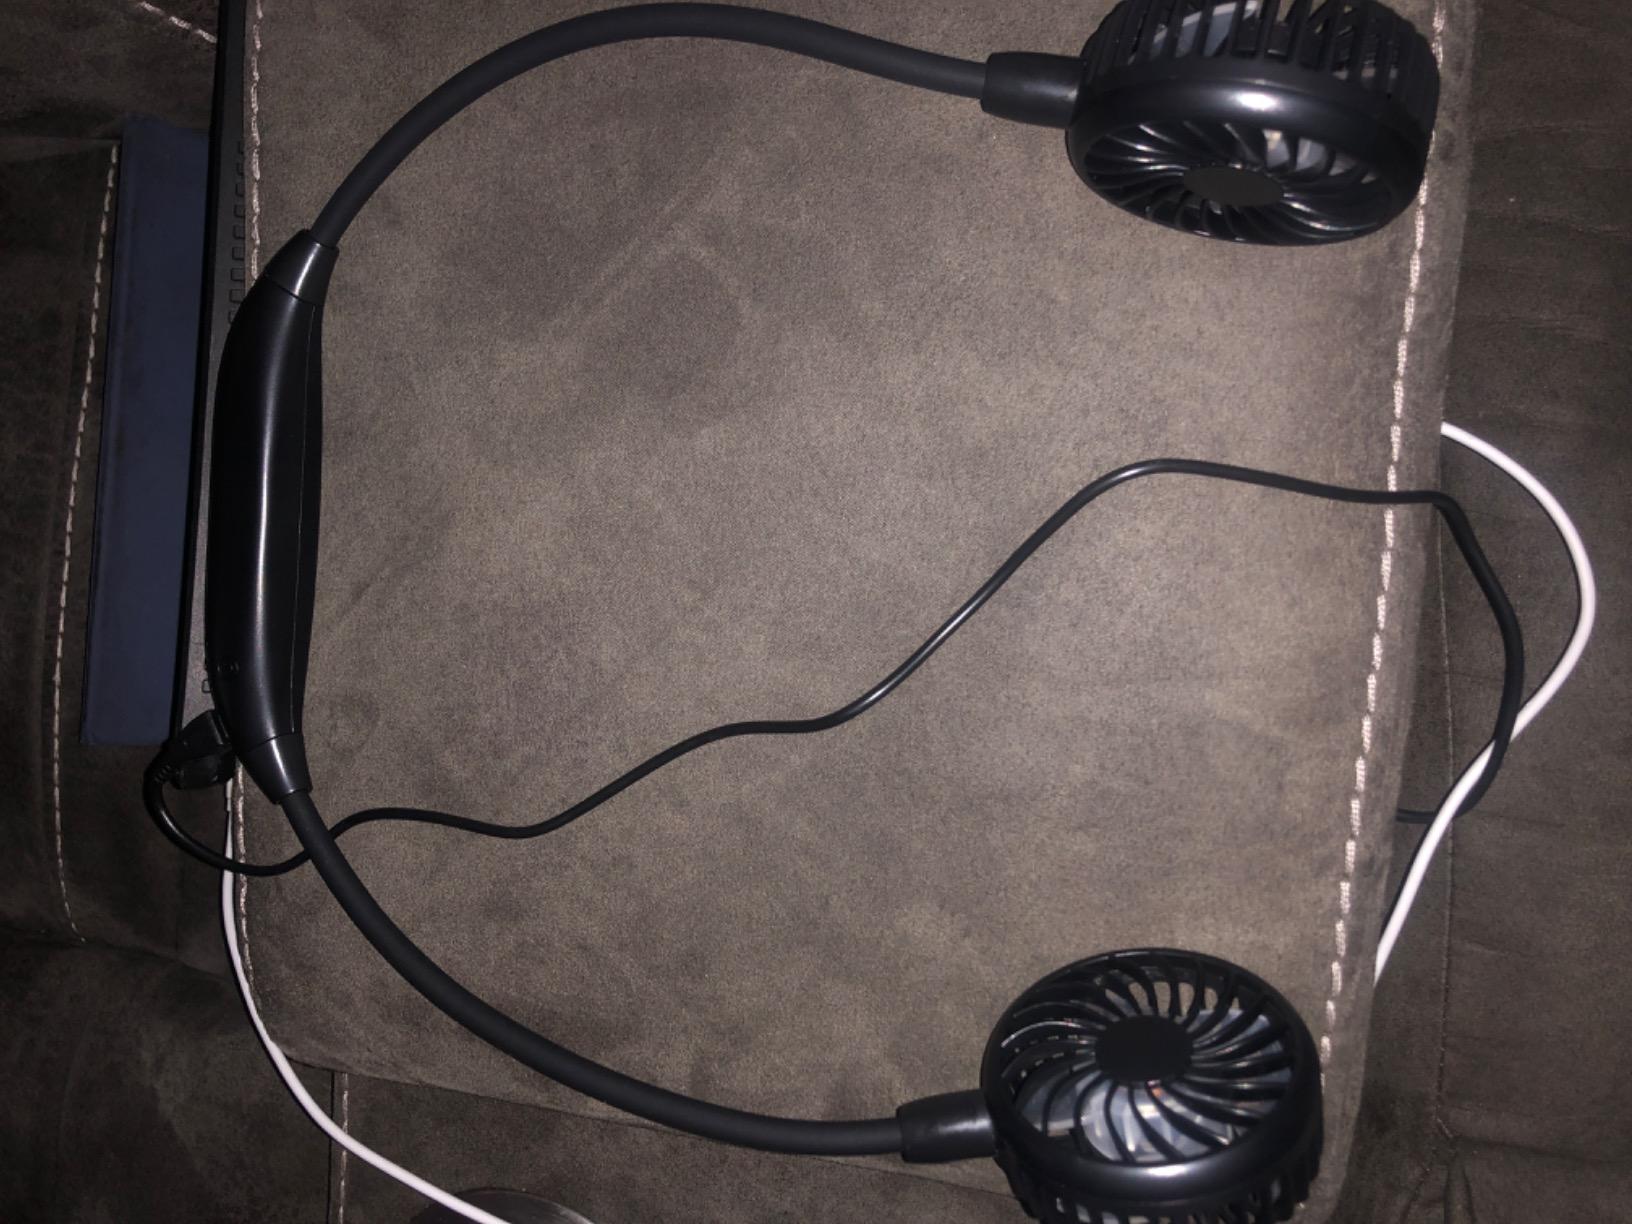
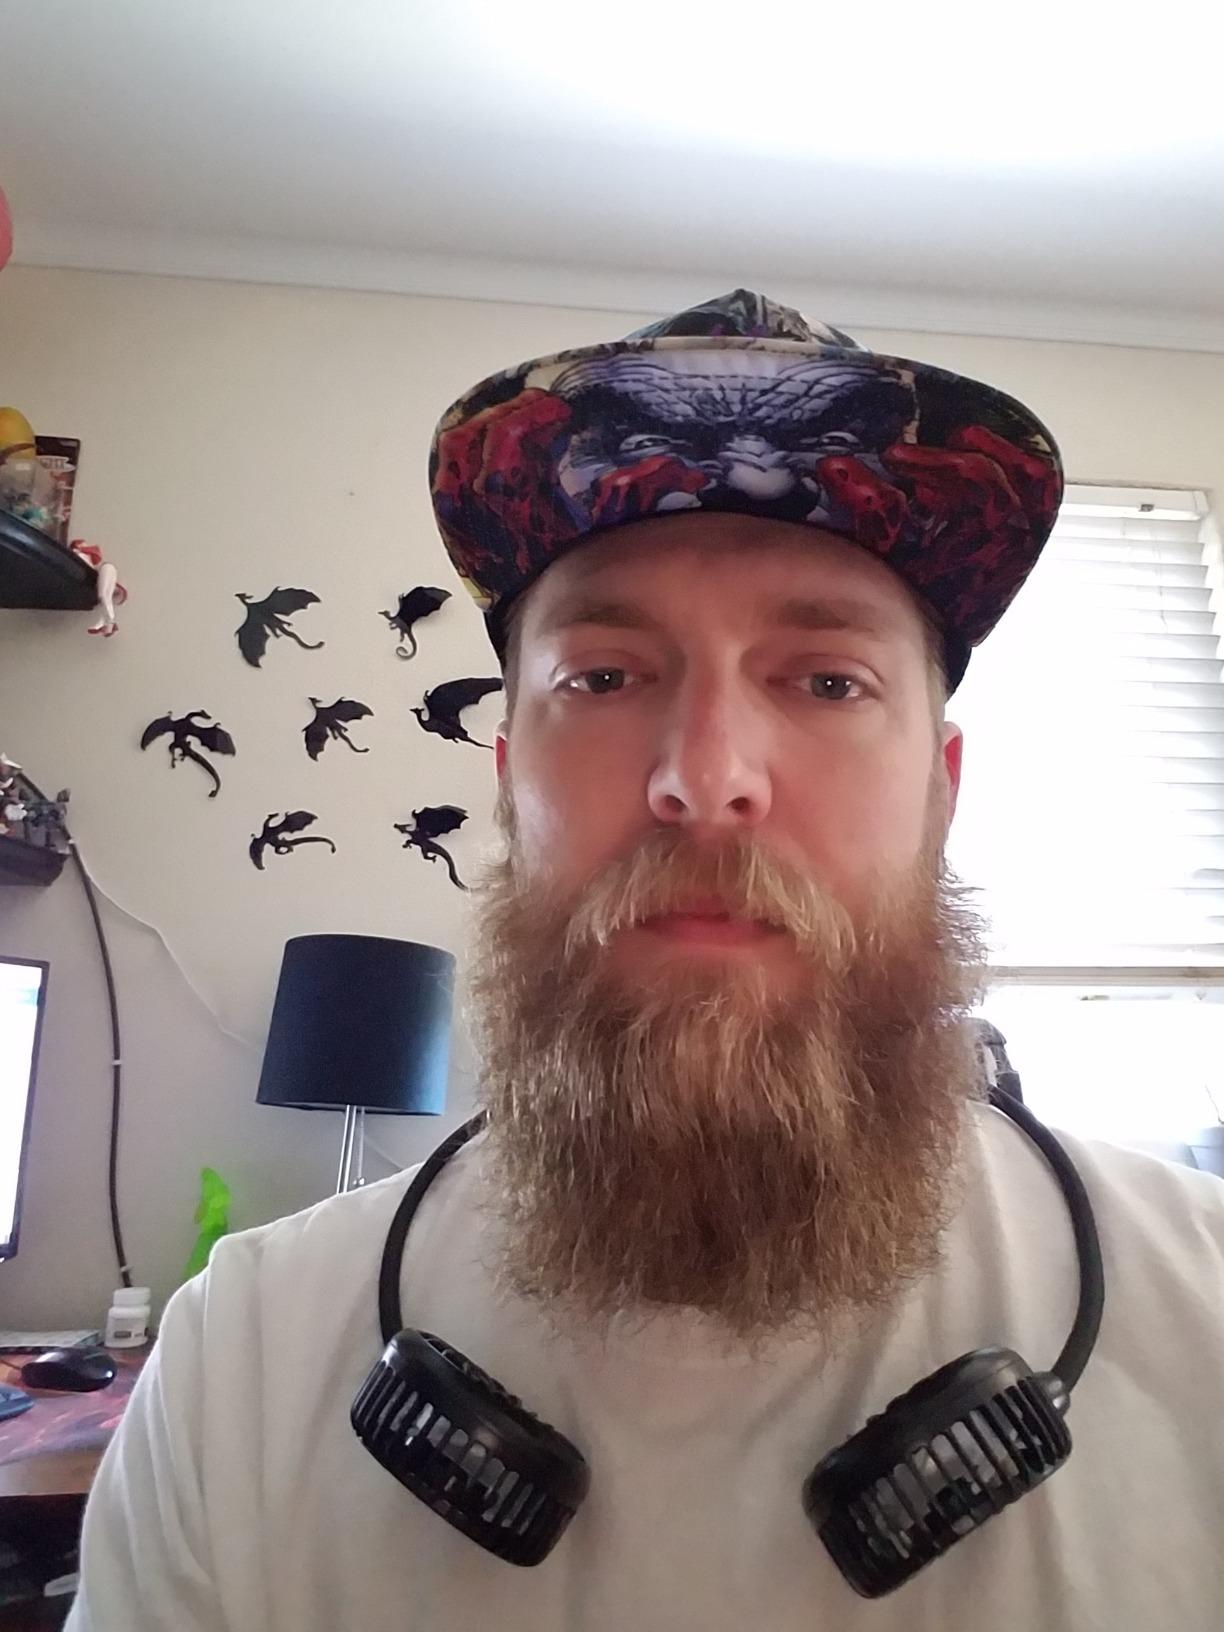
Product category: fan
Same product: yes